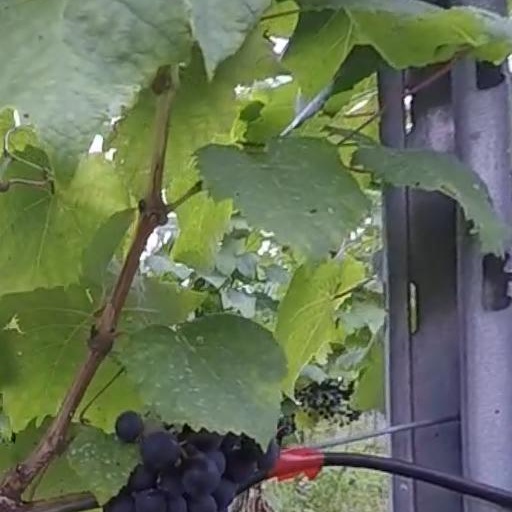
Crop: grape